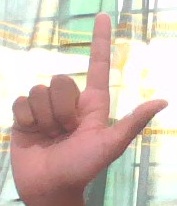
ASL sign: L